Iquitos

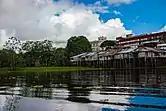
Itaya River

The army garrison at Iquitos was sent to the Caraparaná tributary of the Putumayo River in 1908 to assist Arana's company in acquiring several Colombian rubber estates through force. This detachment was accompanied by the Peruvian warship "Iquitos". According to Victor Macedo, this garrison force consisted of 120 men, 80 of which had perished by 1910, mostly on the Caraparaná River.